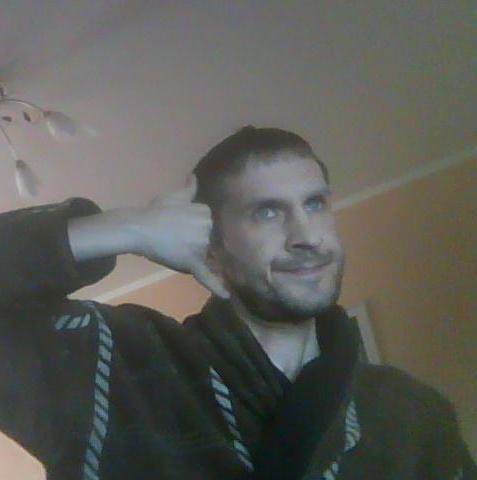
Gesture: call